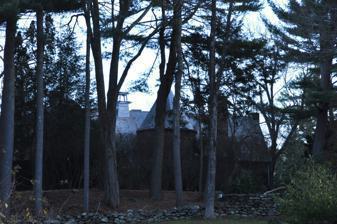
Building: John M. Wells House
Country: United States of America
Year built: 1927
Historic house in Massachusetts, United States United States historic place John M. Wells House U.S. National Register of Historic Places Show map of Massachusetts Show map of the United States Location 491 Eastford Rd., Southbridge, Massachusetts Coordinates 42°3′32″N 72°2′55″W / 42.05889°N 72.04861°W / 42.05889; -72.04861 Built 1927 Architectural style Renaissance, French Chateau MPS Southbridge MRA NRHP reference No. 89000553 Added to NRHP June 22, 1989 The John M. Wells House is a historic house at 491 Eastford Road in Southbridge, Massachusetts , United States.  The Wells family were the founders of the American Optical Company, a leading business in Southbridge.  The house John M. Wells had built in 1927 was reminiscent of a French chateau, and was the first to be built in the Cohasse  Farms section of Southbridge.  The only previous development in the rural area had been the development of the Cohasse  Country Club in 1919. Wells' cousin George would build a more modern house nearby in 1932. The house was listed on the National Register of Historic Places in 1989. See also National Register of Historic Places listings in Southbridge, Massachusetts National Register of Historic Places listings in Worcester County, Massachusetts References